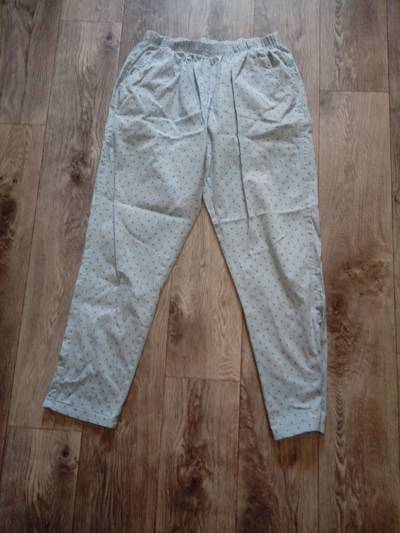
Waste category: clothes